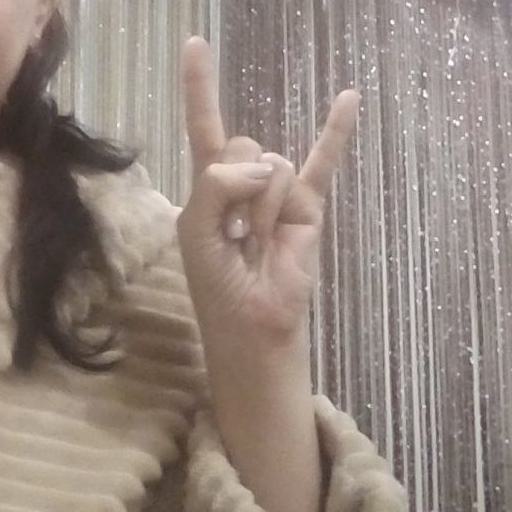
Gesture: rock